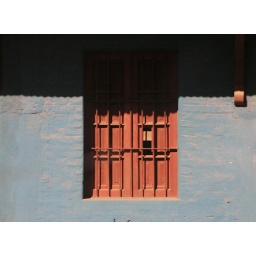
I spotted this house in Temuco, Chile, while wandering around the city with our friend Henry.